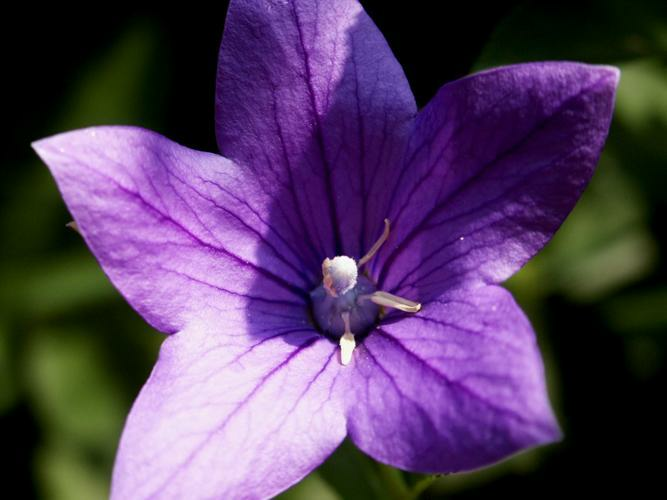
Flower: balloon flower